Timeline of the 2014 Gaza War

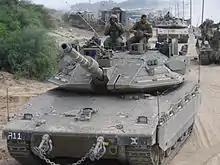
An Israeli armored column including Merkava 4m tanks and IDF Caterpillar D9 armored bulldozers of the 401st Armored Brigade operating near the Israel-Gaza border

Since the beginning of the operation, IDF has struck some 2,800 targets in Gaza, while 1,497 rockets have been fired from Gaza at Israel.